Anne Caulfeild, Countess of Charlemont

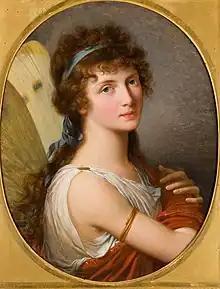
Portrait of Lady Charlemont as Psyche, by François-Xavier Fabre, 1796, Musée Fabre

A portrait of Anne as the Roman goddess Psyche, with butterfly wings and a blue silk ribbon in her hair, was painted by François-Xavier Fabre (1766–1837) in 1796, with a copy made by Louise, wife of Charles Edward Stuart. It formerly hung in the library of Palazzo Gianfigliazzi in Florence and is now in the Musée Fabre, Montpellier.